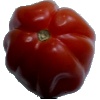
Label: Tomato Heart 1